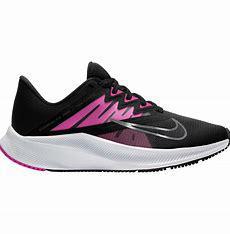
Brand: Nike
Model: Quest 3